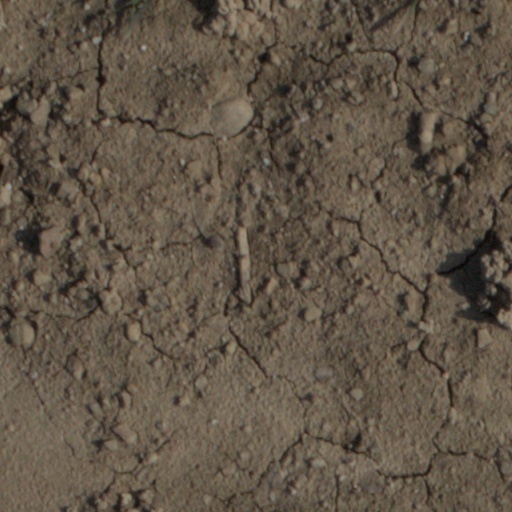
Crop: wheat